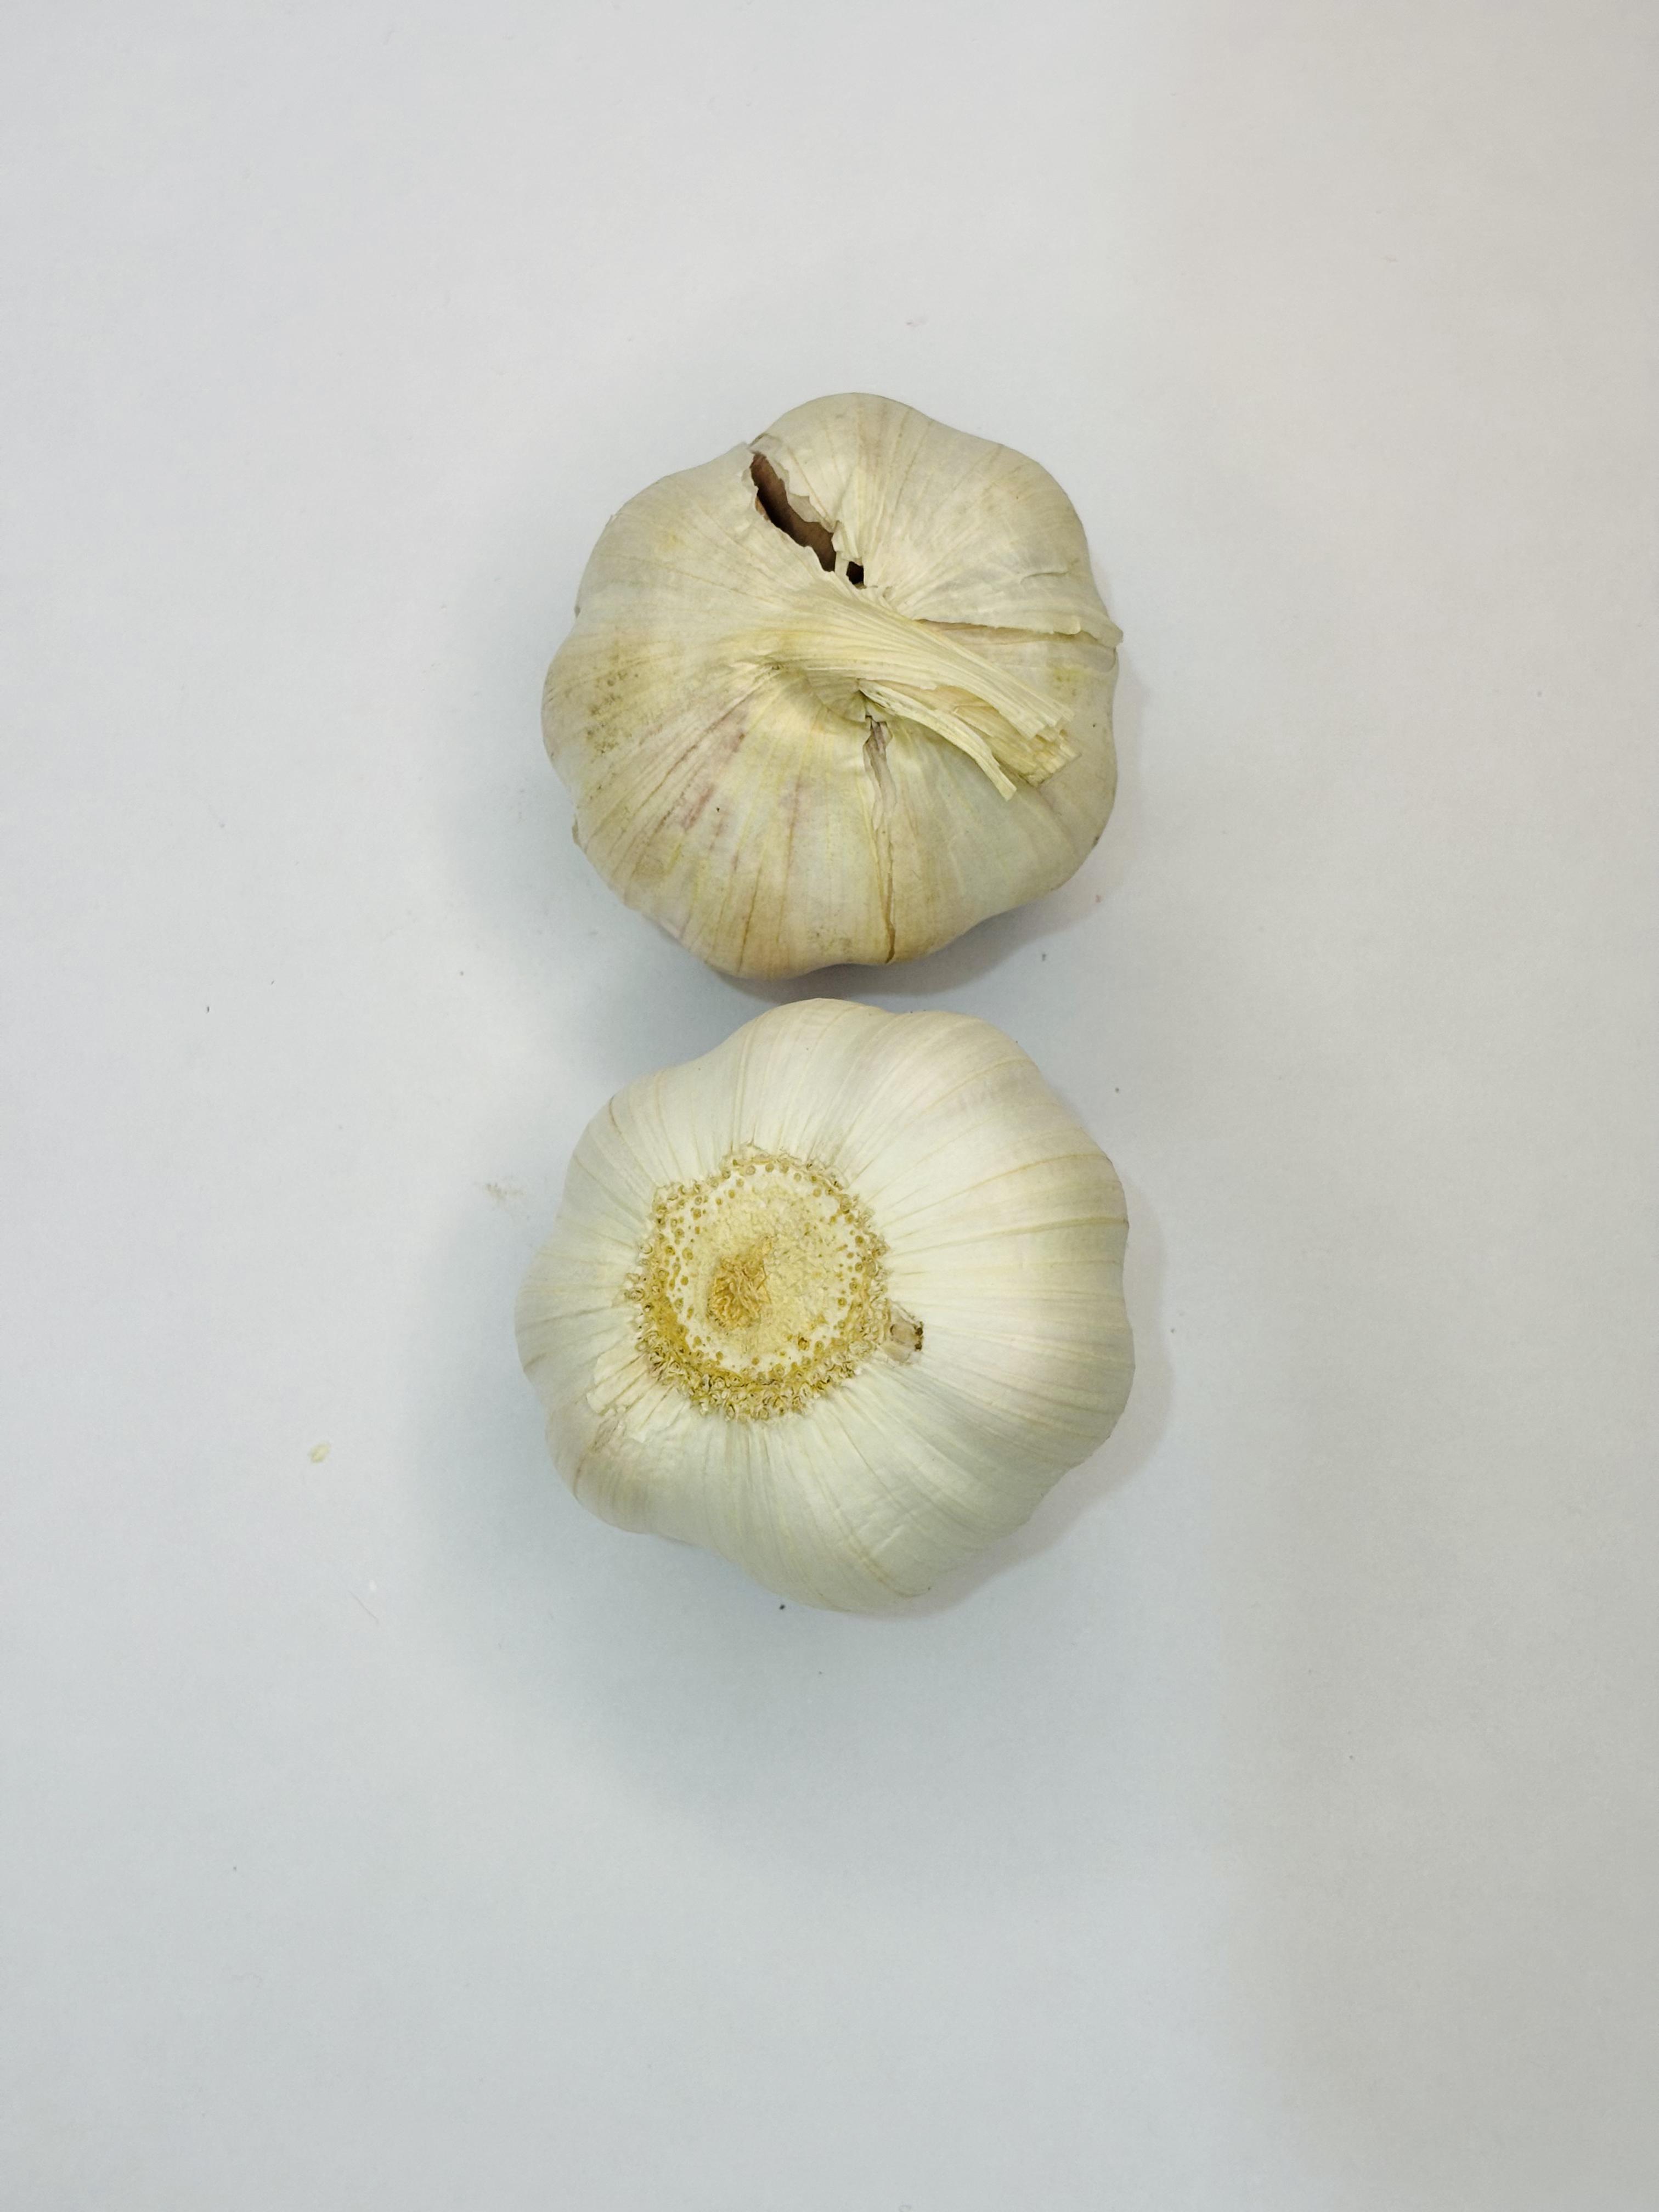
Label: Garlic